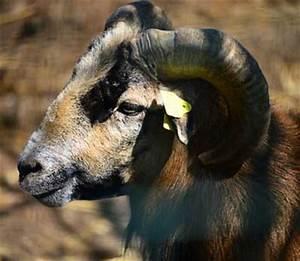
sheep